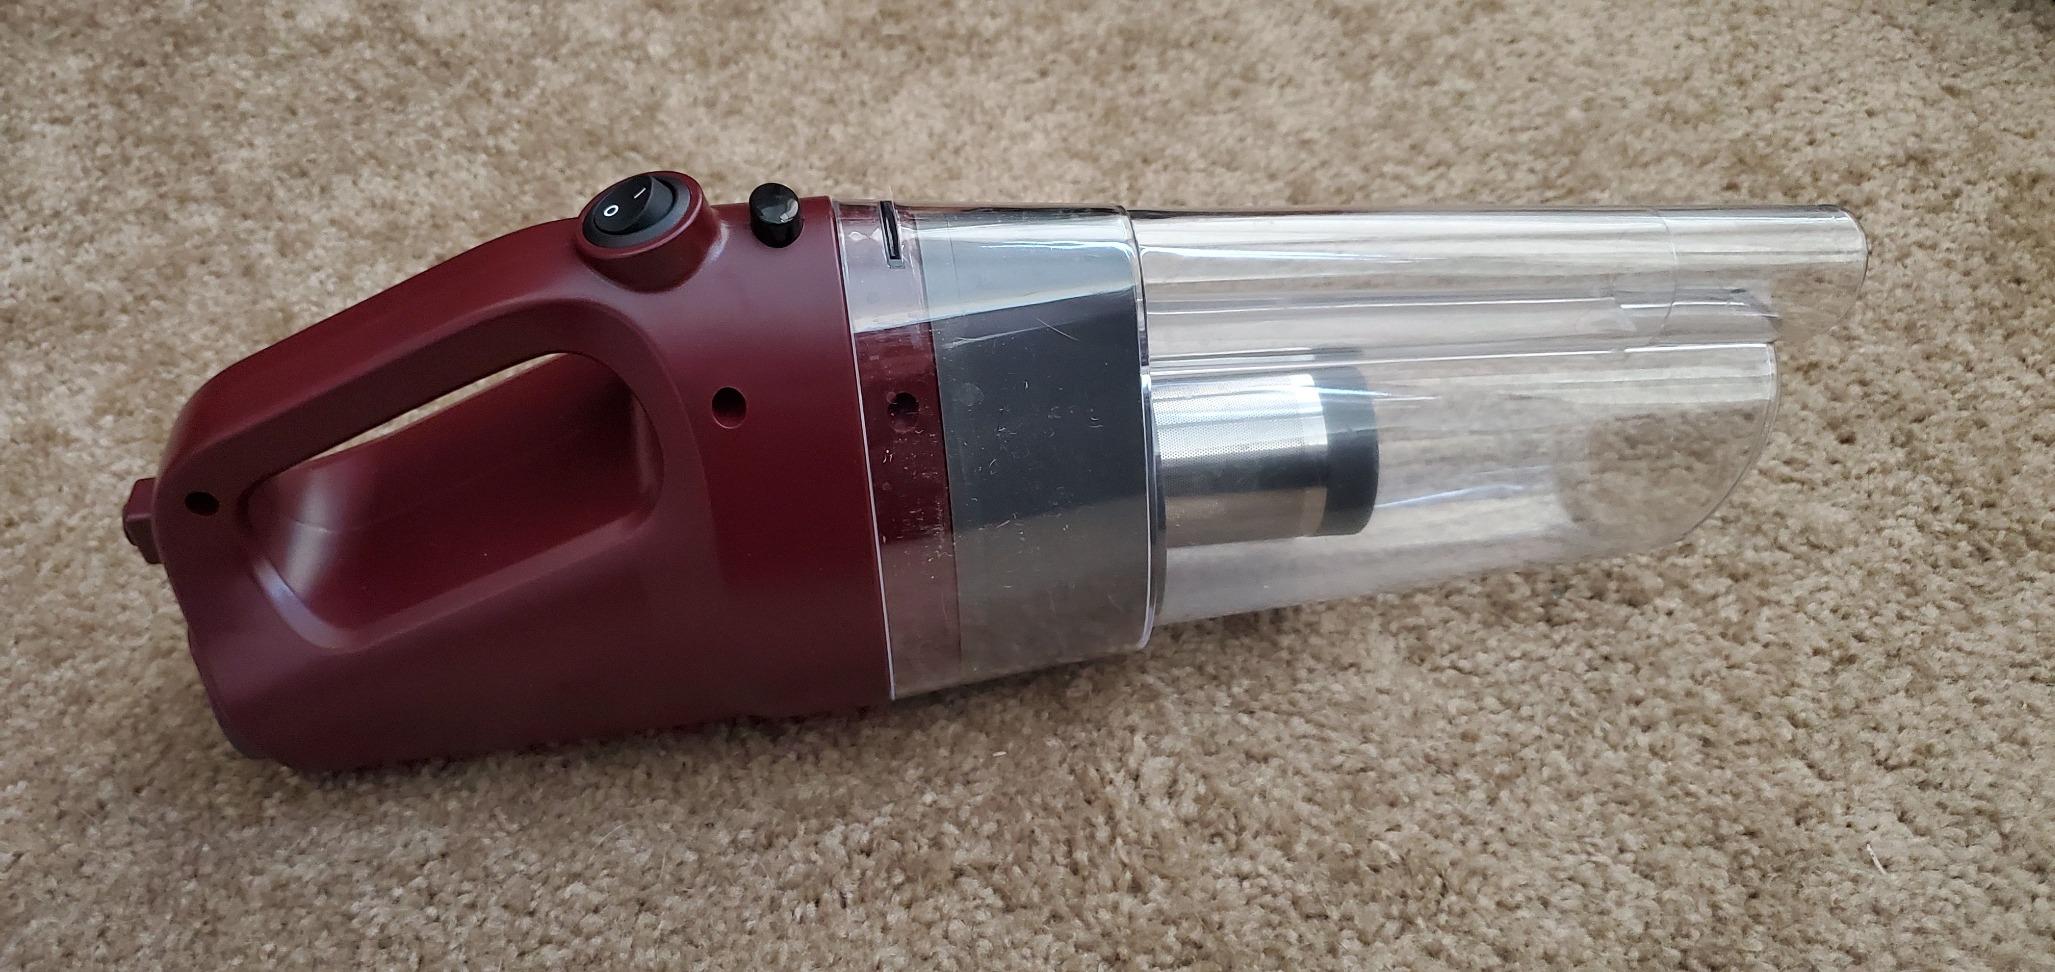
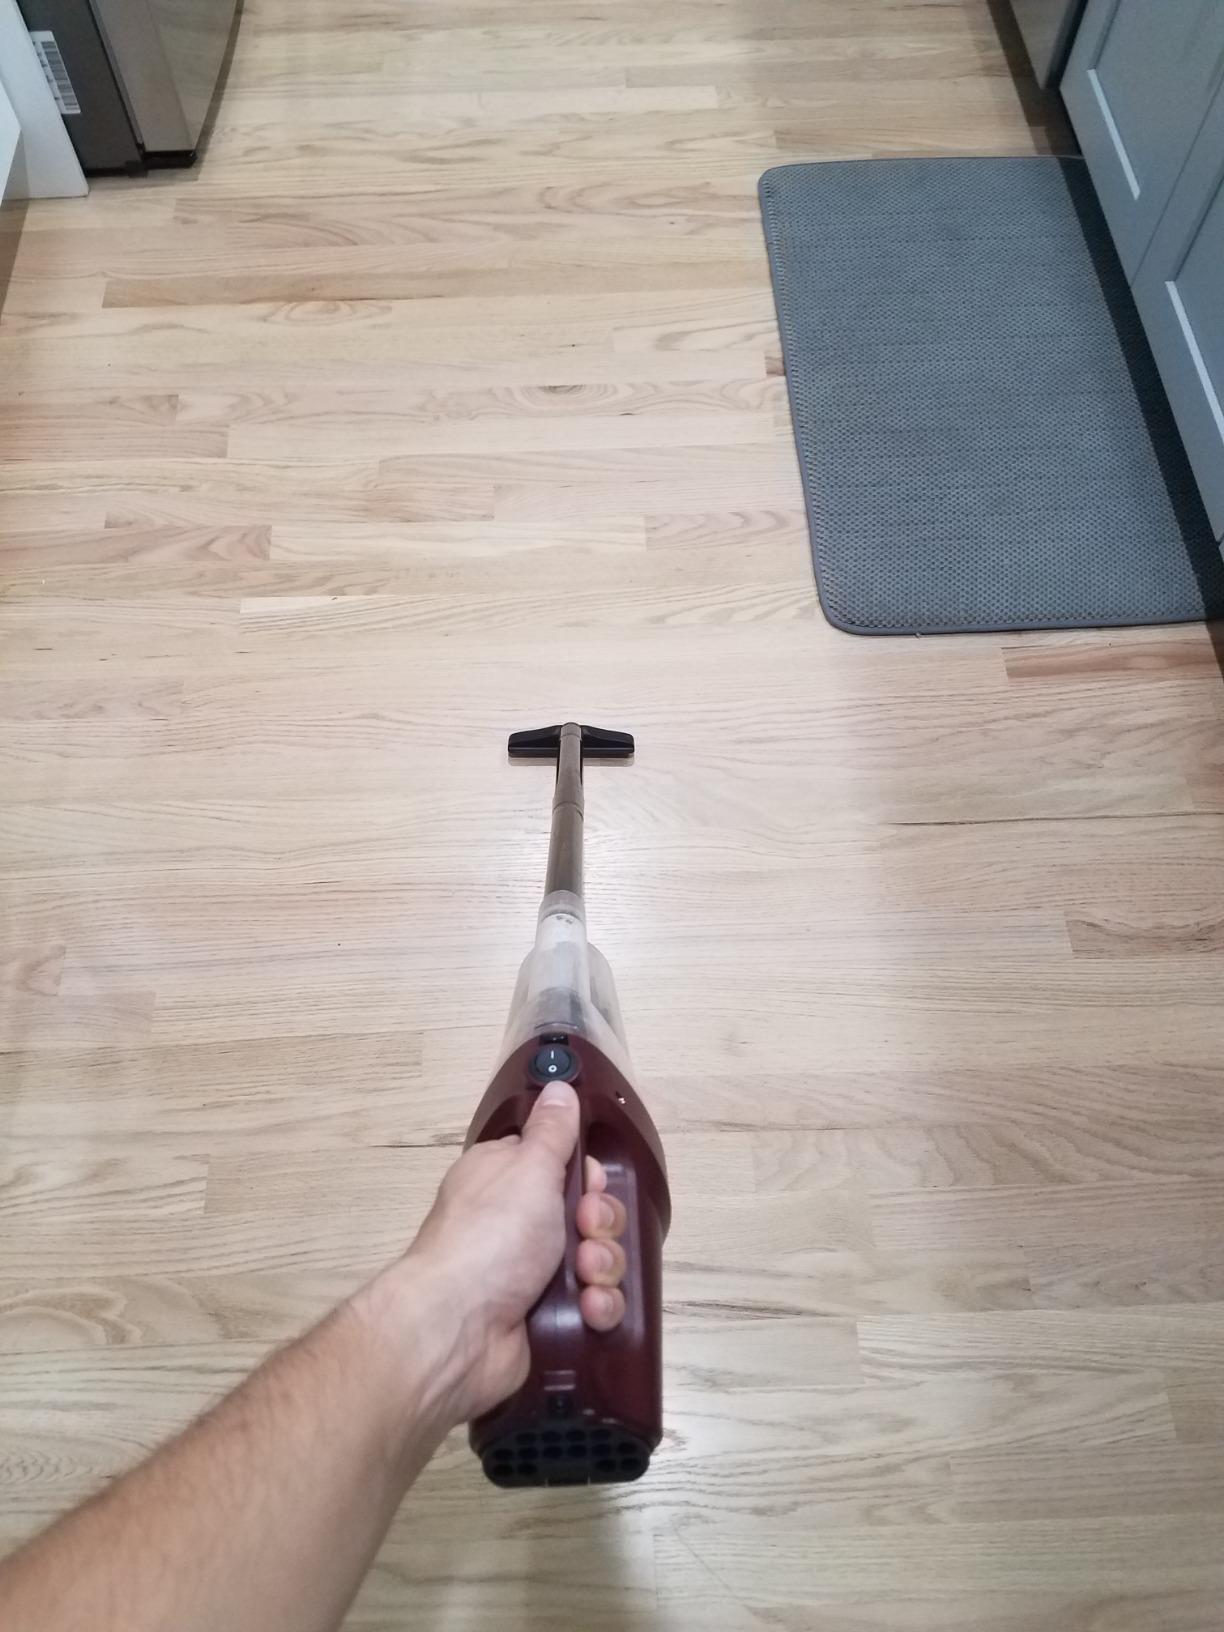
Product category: items_vacuum
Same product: yes